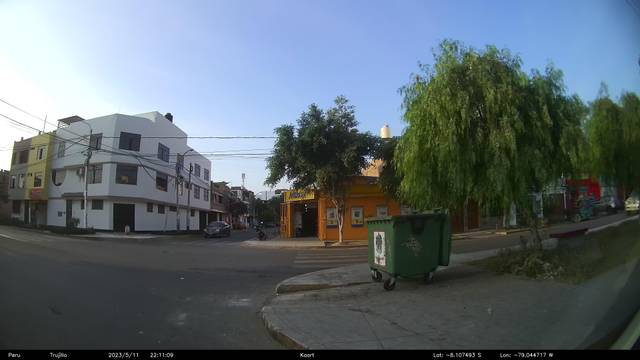
Region: Peru
Coordinates: -8.107, -79.045